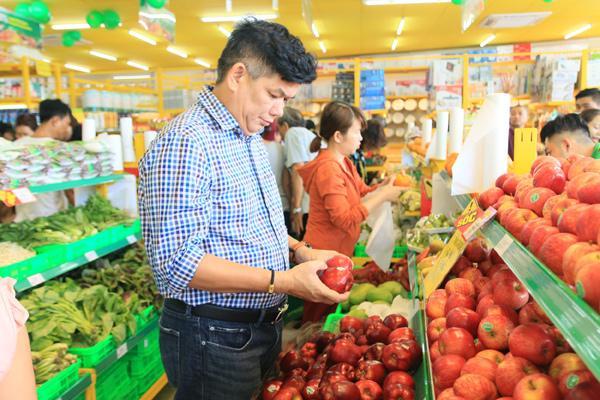
ở trên kệ hàng sau lưng người đàn ông mặc áo sọc là những bó rau